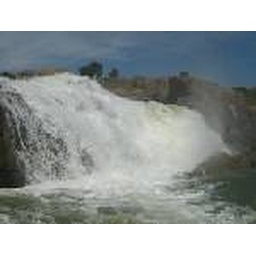
The water falls in Chunchunkattae. The water level increased after some time. there is a power plant in this place,